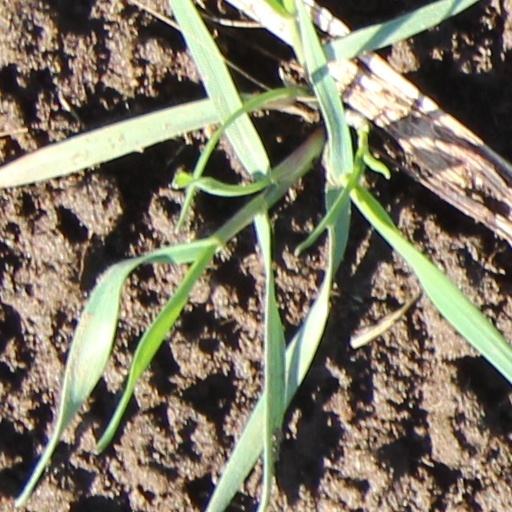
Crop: wheat